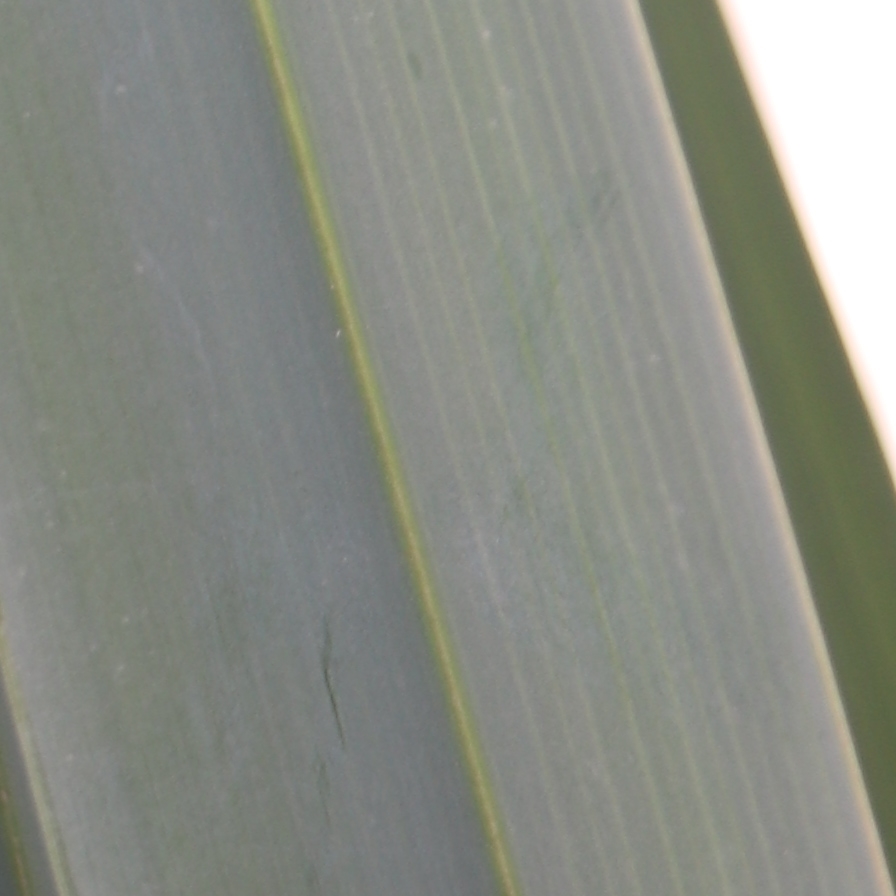
Label: Healthy